Pancit
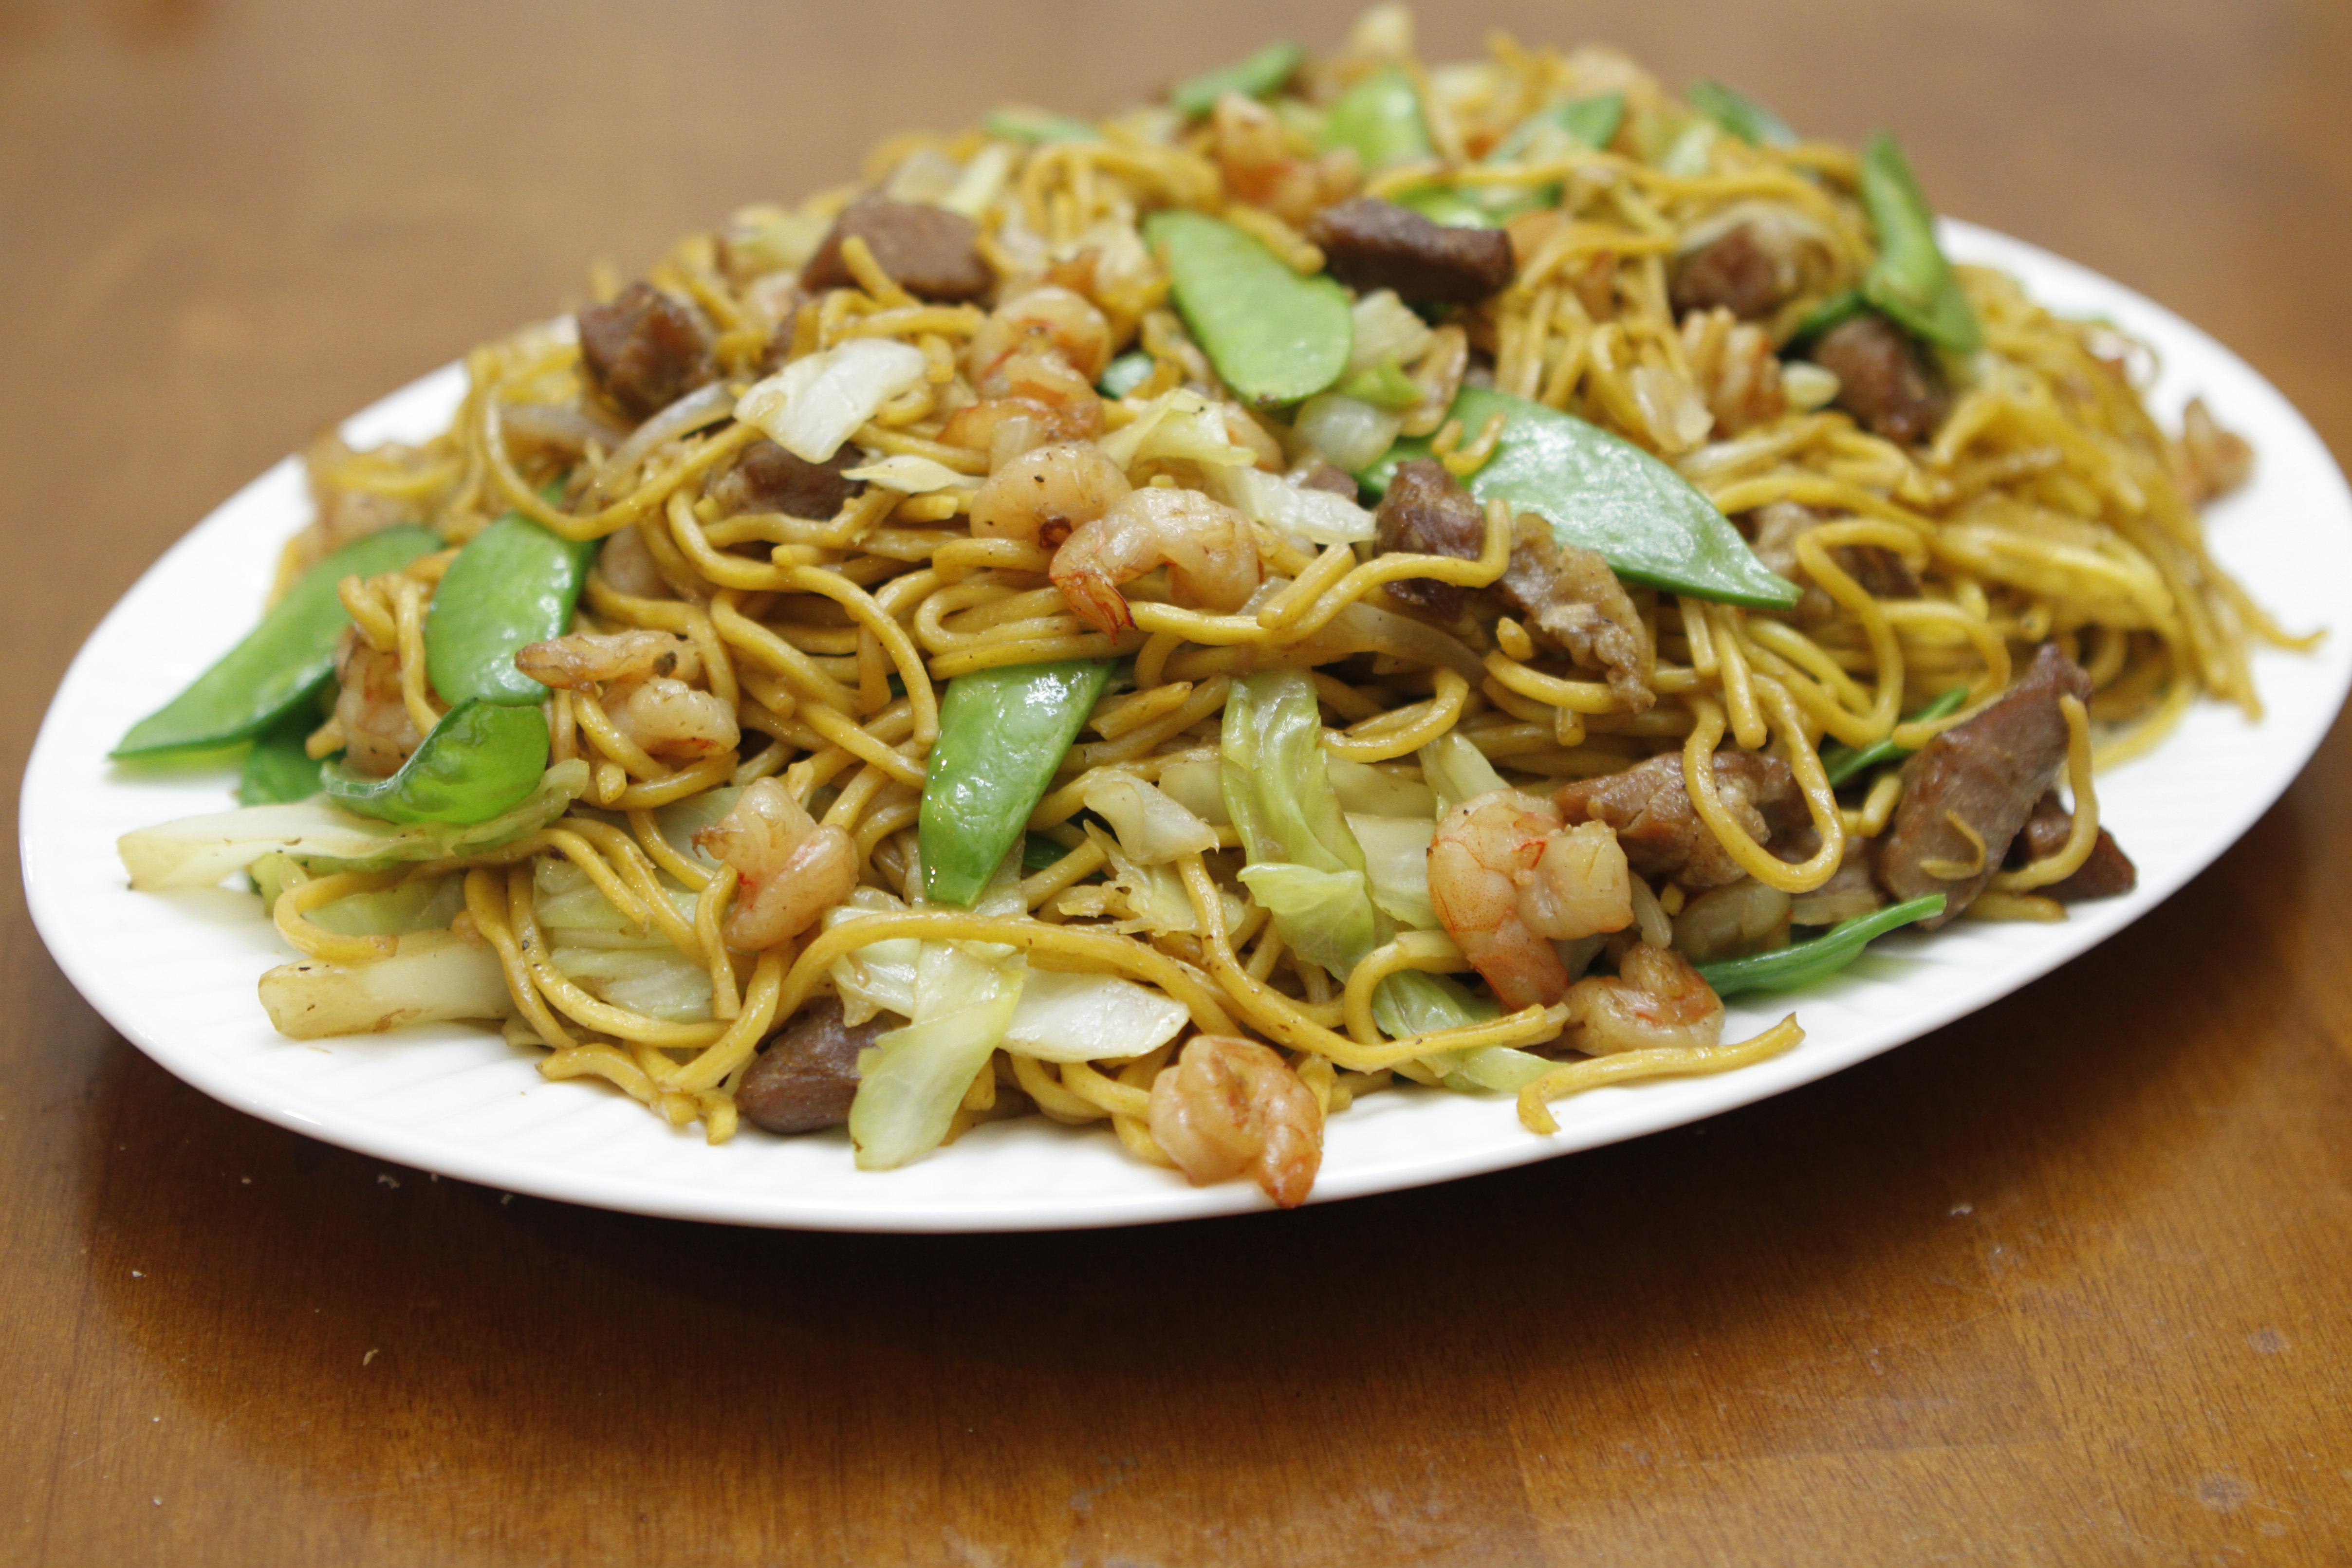
Also known as:
bcl - Central Bikol: Pansit
ca - Catalan: Pancit
ceb - Cebuano: Pancit
de - German: Pancit
es - Spanish: Pancit
id - Indonesian: Pancit
it - Italian: Pancit
ja - Japanese: パンシット
jv - Javanese: Pancit
ko - Korean: 판싯
nb - Norwegian Bokmål: Pansit
ru - Russian: Пансит
tl - Tagalog: Pansit
vi - Vietnamese: Pancit
Category: noodle (stir-fried noodle, egg noodle)
Cuisine: Filipino
Associated cuisines: Filipino
Area: Philippines
Countries: Philippines
Region: South Eastern Asia, , , ,
The dish is most commonly cooked by sautéing  them with garlic, onions, Vegetable (commonly carrots, green beans, cabbage, bell peppers, chayote, bottle gourd, patola, oyster mushrooms, and cauliflower, among others), and meat or seafood (including shrimp, fish, squid, crab, oysters, clams, and fish balls).